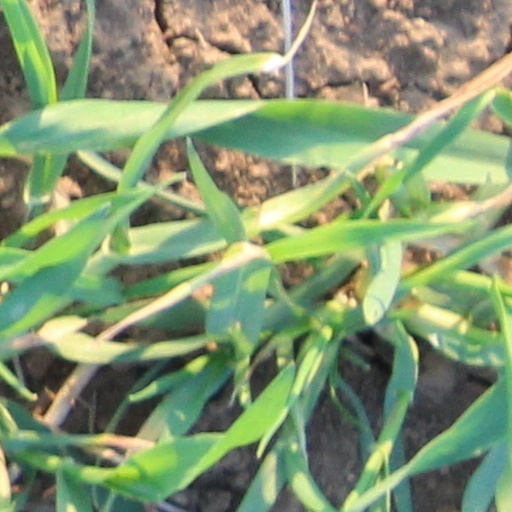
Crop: wheat